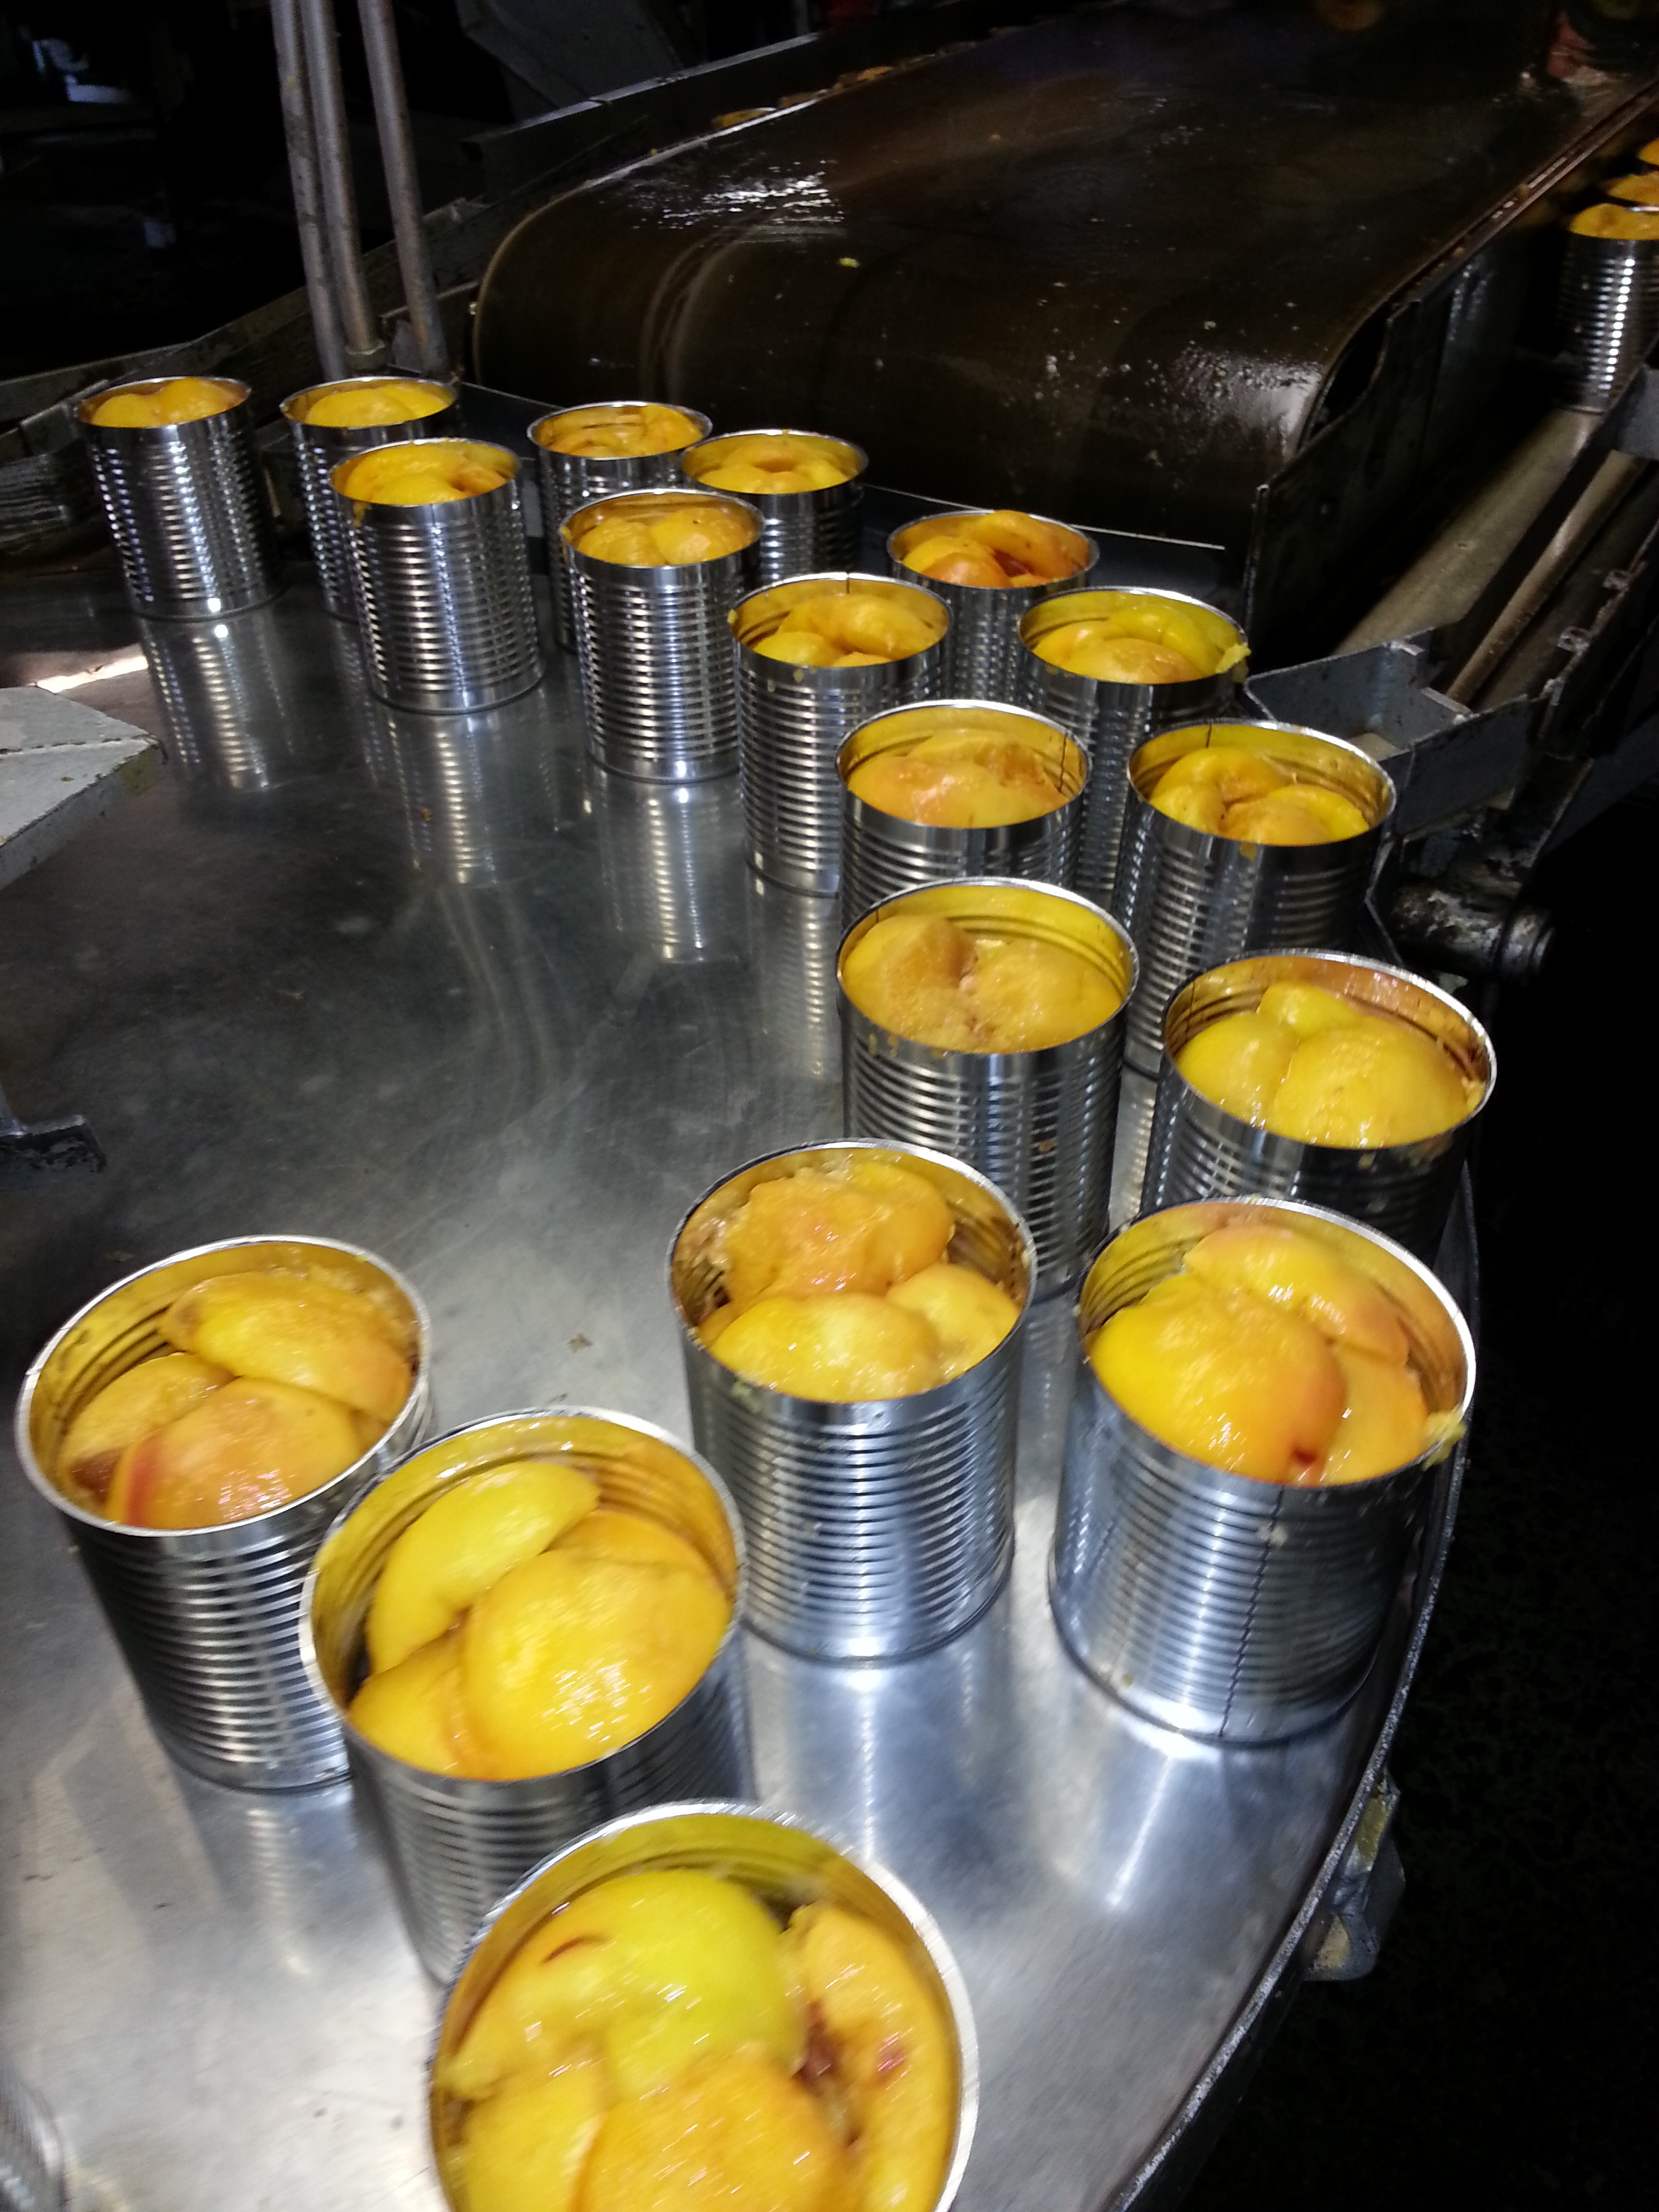
nature, plant, fruit, ripe, dish, meal, food, produce, industrial, baking, dessert, process, container, commercial, conveyor belt, canning, processing, fuzz, peaches, canned, flowering plant, canned fruit, conveyor, land plant, freestone, tree ripened, canned peach